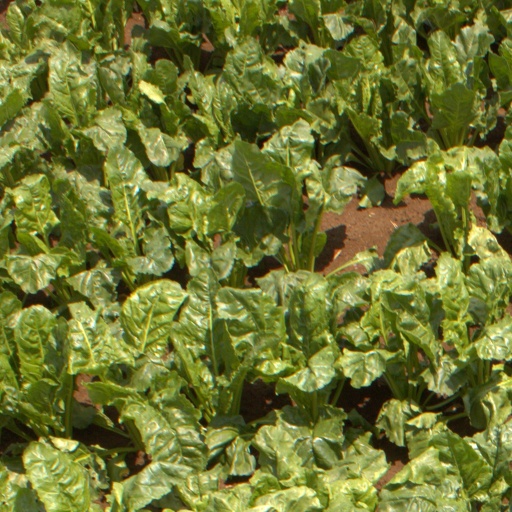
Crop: sugar beet